Kuala Sepetang

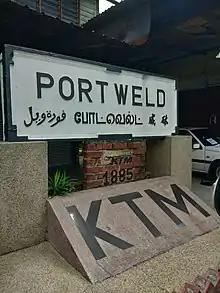

Kuala Sepetang is well known for its seafood due to its proximity to the Straits of Malacca, and it has a restaurant situated on the upper floor of a shop lot overlooking the river. Kuala Sepetang is also well known for its mangrove swamp reserve park, the Matang Mangrove Forest Reserve, which is open to the public daily. A boardwalk was built over the swamp for tourists access, as well as chalets in which tourists can rent to stay the night on the riverfront. Kuala Sepetang is also famous for charcoal production using sustainably farmed mangroves and traditional kilns, some of which are open for tourist visits. Besides fishing villages, charcoal kilns and mangroves to enjoy, one can take a boat tour along the mangrove river to see fireflies at night and eagles.